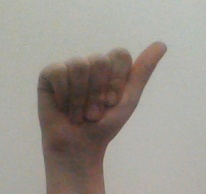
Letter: dhad